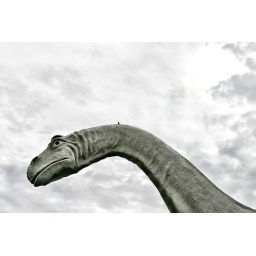
A little bird takes a break on top of one of the famous dinosaurs off the highway in Cabazon, California.